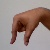
The image shows a hand gesture representing the letter 'Q' in Indian Sign Language.